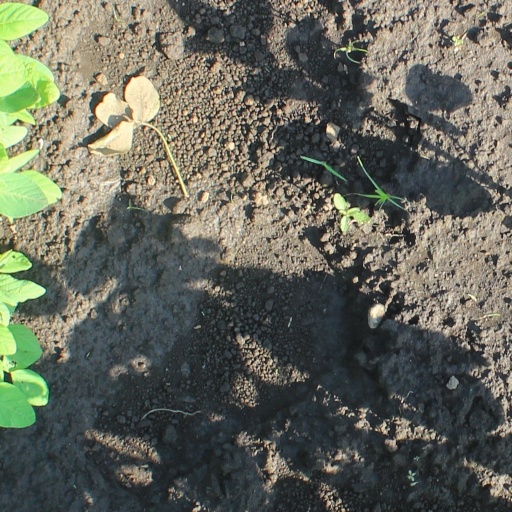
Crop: soybean